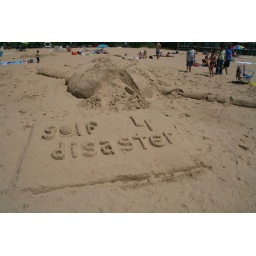
Sand sculptures at a sand sculpture building competition at the beach in Grand Haven.